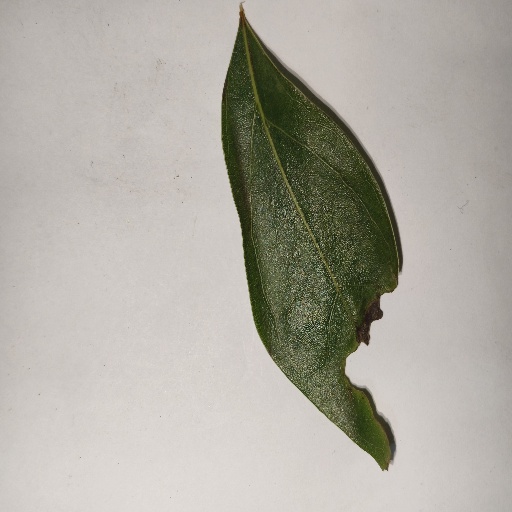
Species: Camphor
Leaf condition: Shot Hole